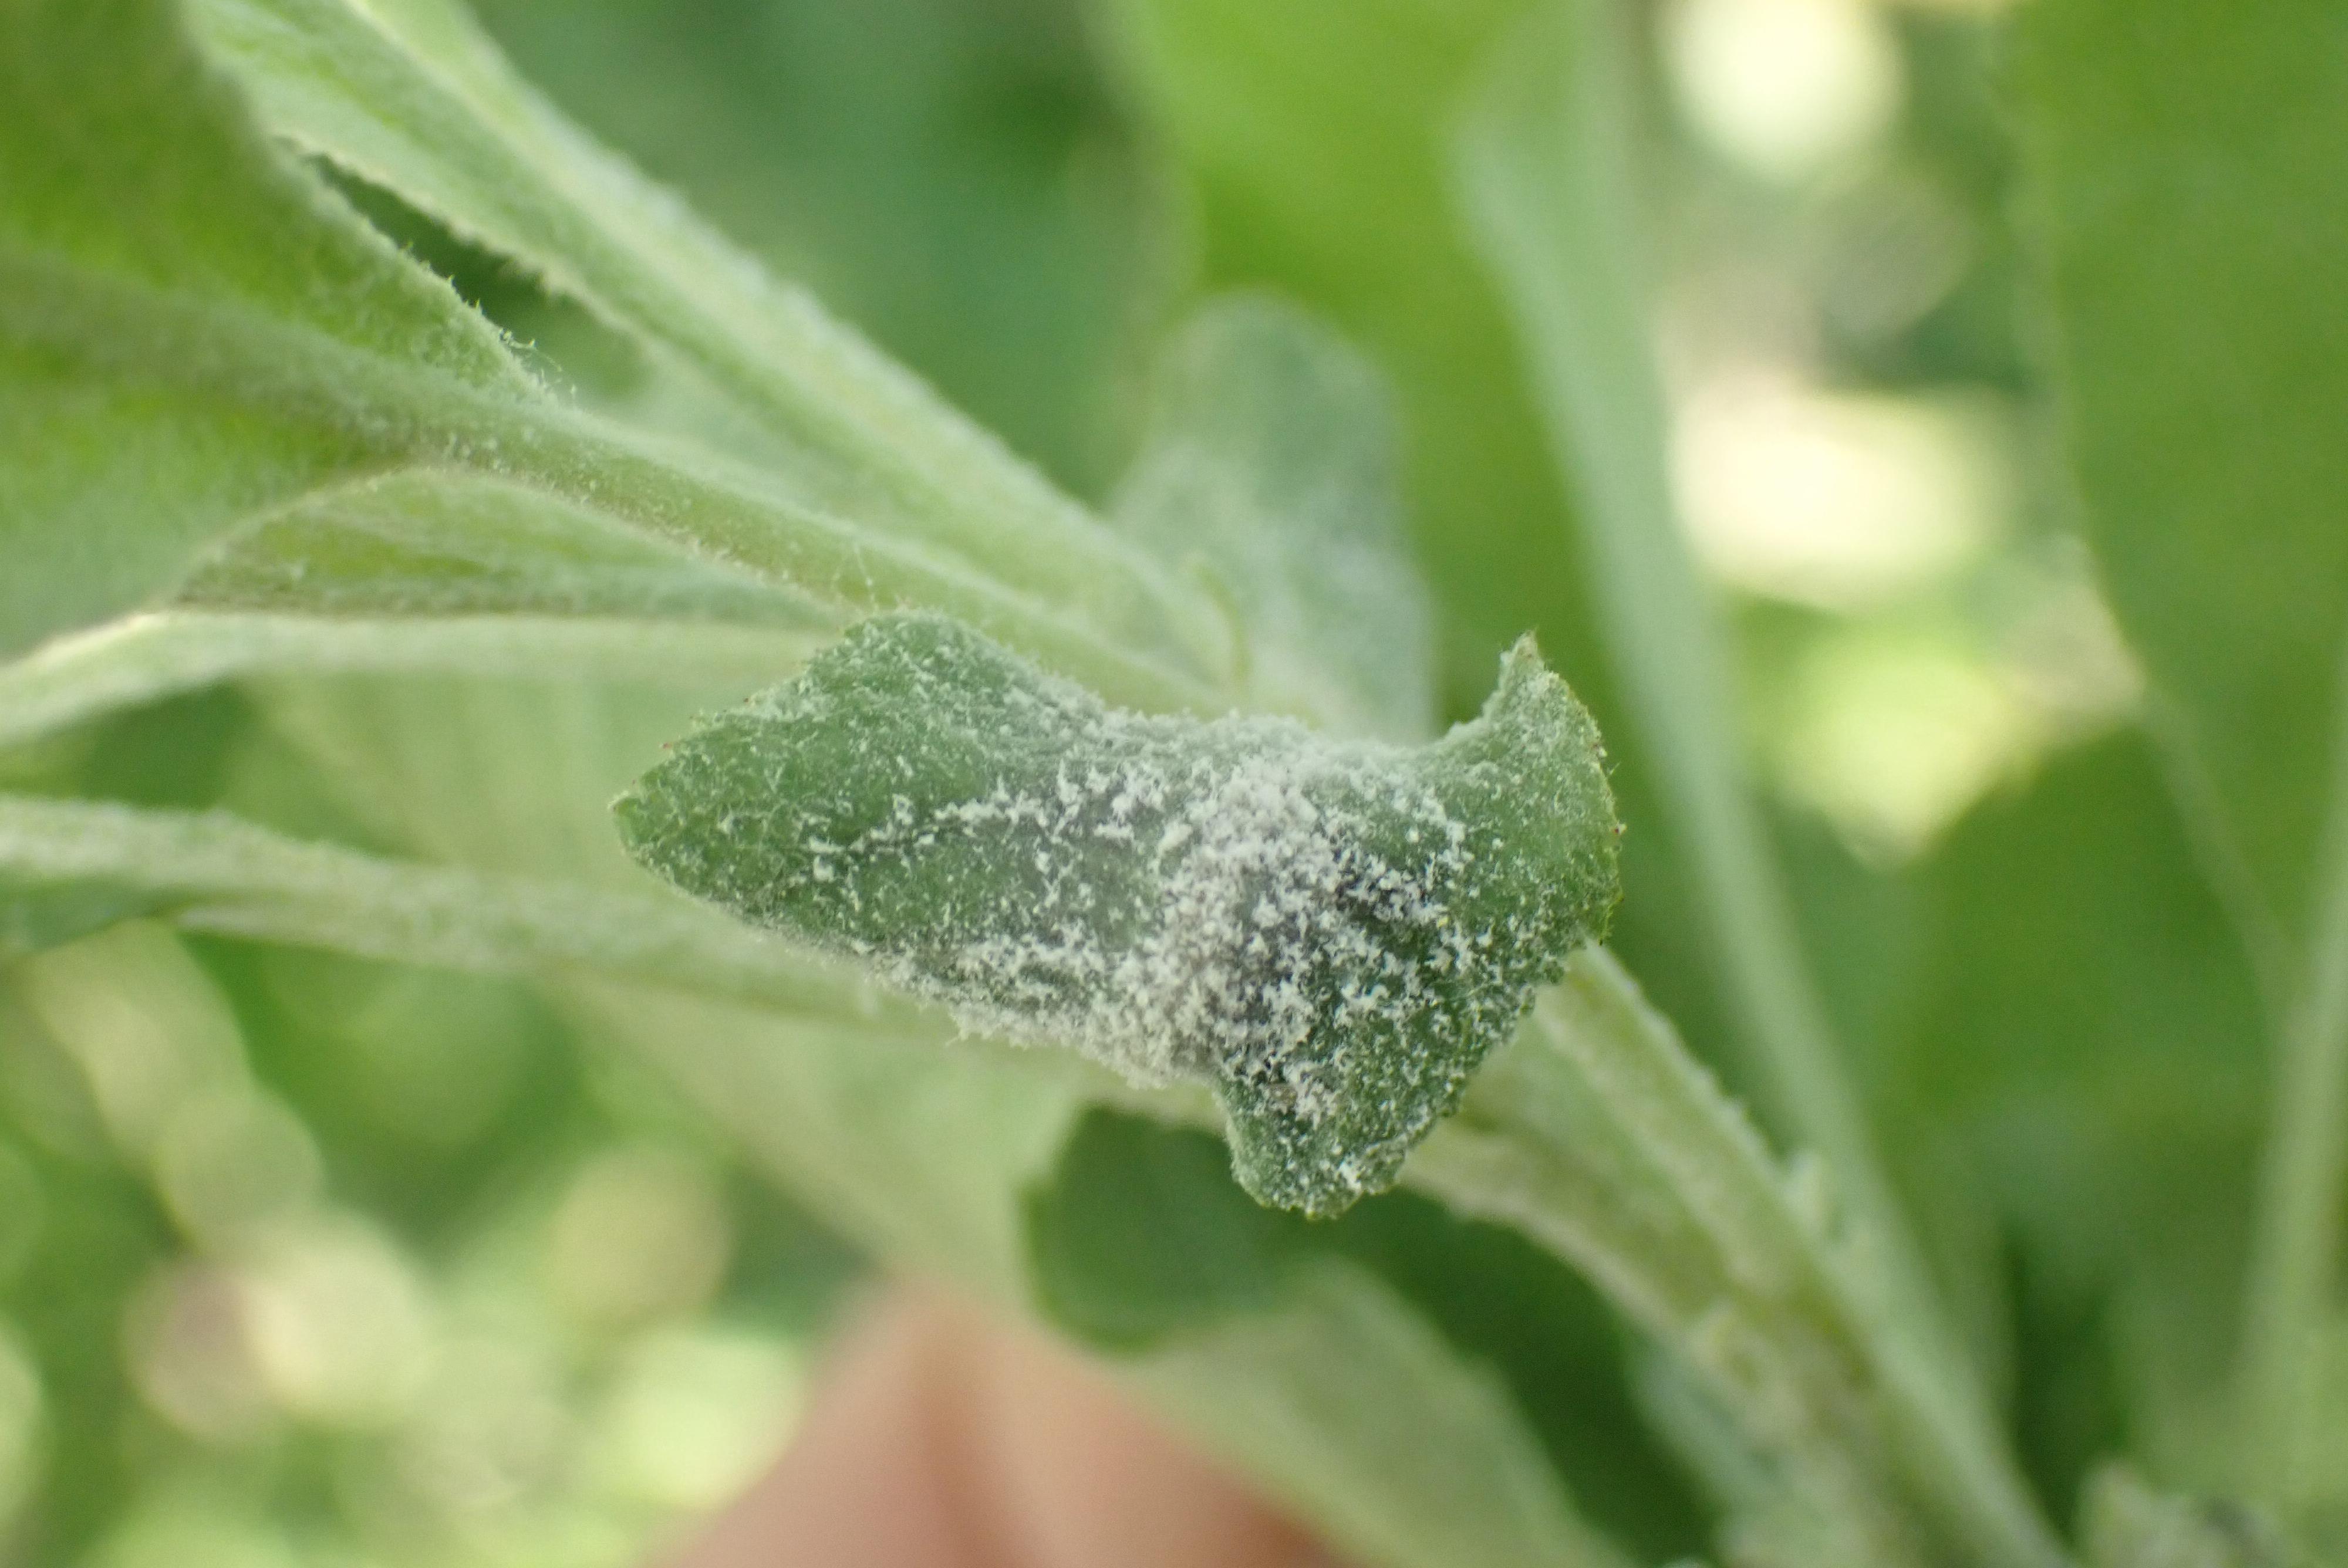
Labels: powdery_mildew